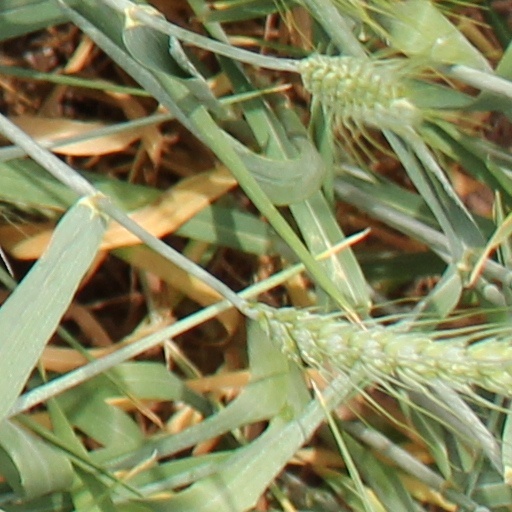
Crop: wheat